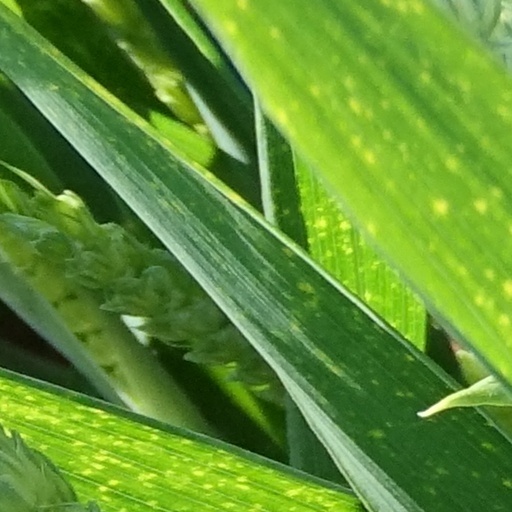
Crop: wheat